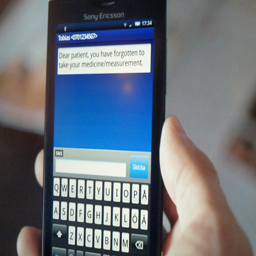
The person is holding a cell phone with a text message on it.
Someone holding a cell phone in their hand that shows a text message.
a close up of a person using a cell phone
Someone is showing a text message to the camera.
a man that is holding a cell phone